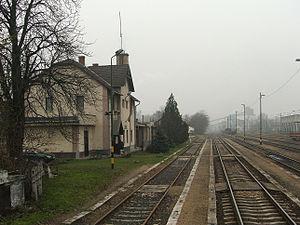
La gare de Lábatlan est une halte ferroviaire hongroise, située à Lábatlan.
Lábatlan est une ville et une commune du comitat de Komárom-Esztergom en Hongrie.